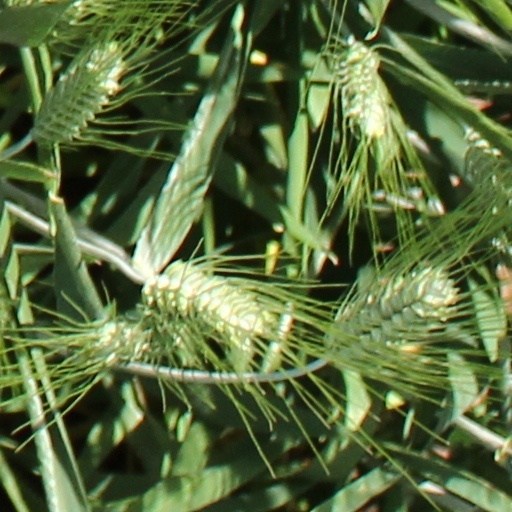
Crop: wheat